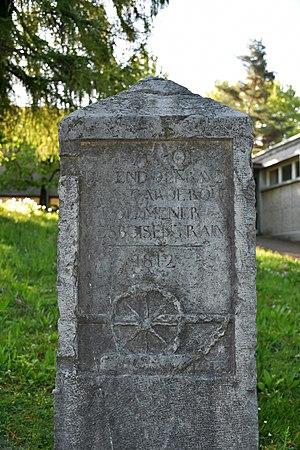
Borne de signalisation routière située sur l'avenue de la Sallaz, à Lausanne (Suisse). Datant de 1812, alors que l'avenue s'appelait route de Berne, cette borne demande aux charretiers de ne pas bloquer leurs roues dans la descente sans sabots, ni de freiner en faisant traîner des troncs, et cela pour éviter la formation d'ornières. Le texte gravé dit
La place de la Sallaz se trouve à Lausanne, en Suisse, dans le quartier de Sallaz/Vennes/Séchaud.